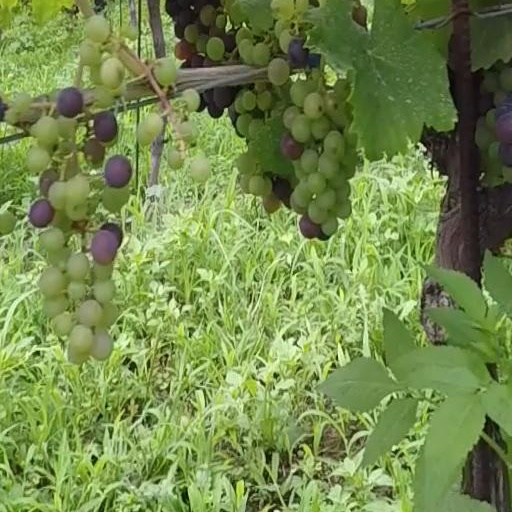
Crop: grape